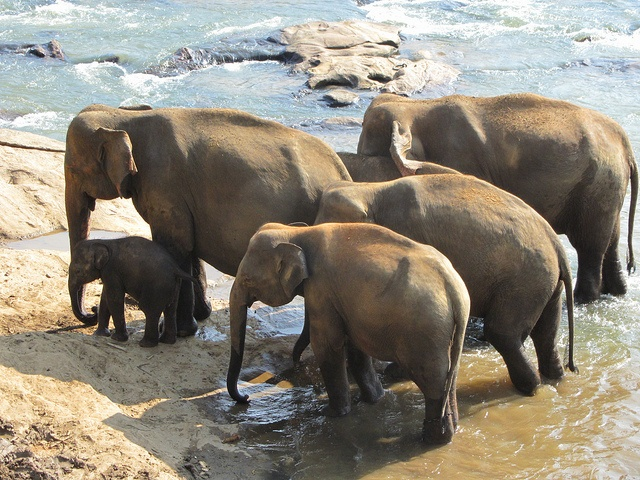
A group of elephants walking across a river.
Four adult elephants and one baby elephant standing on muddy shore by moving water with rocks.
A group of elephants, some large and one small, in the water
many elephants walking in waters in a group
A baby elephant is crossing the water with other elephants.